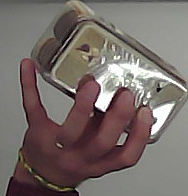
Product: rocher_chocolate